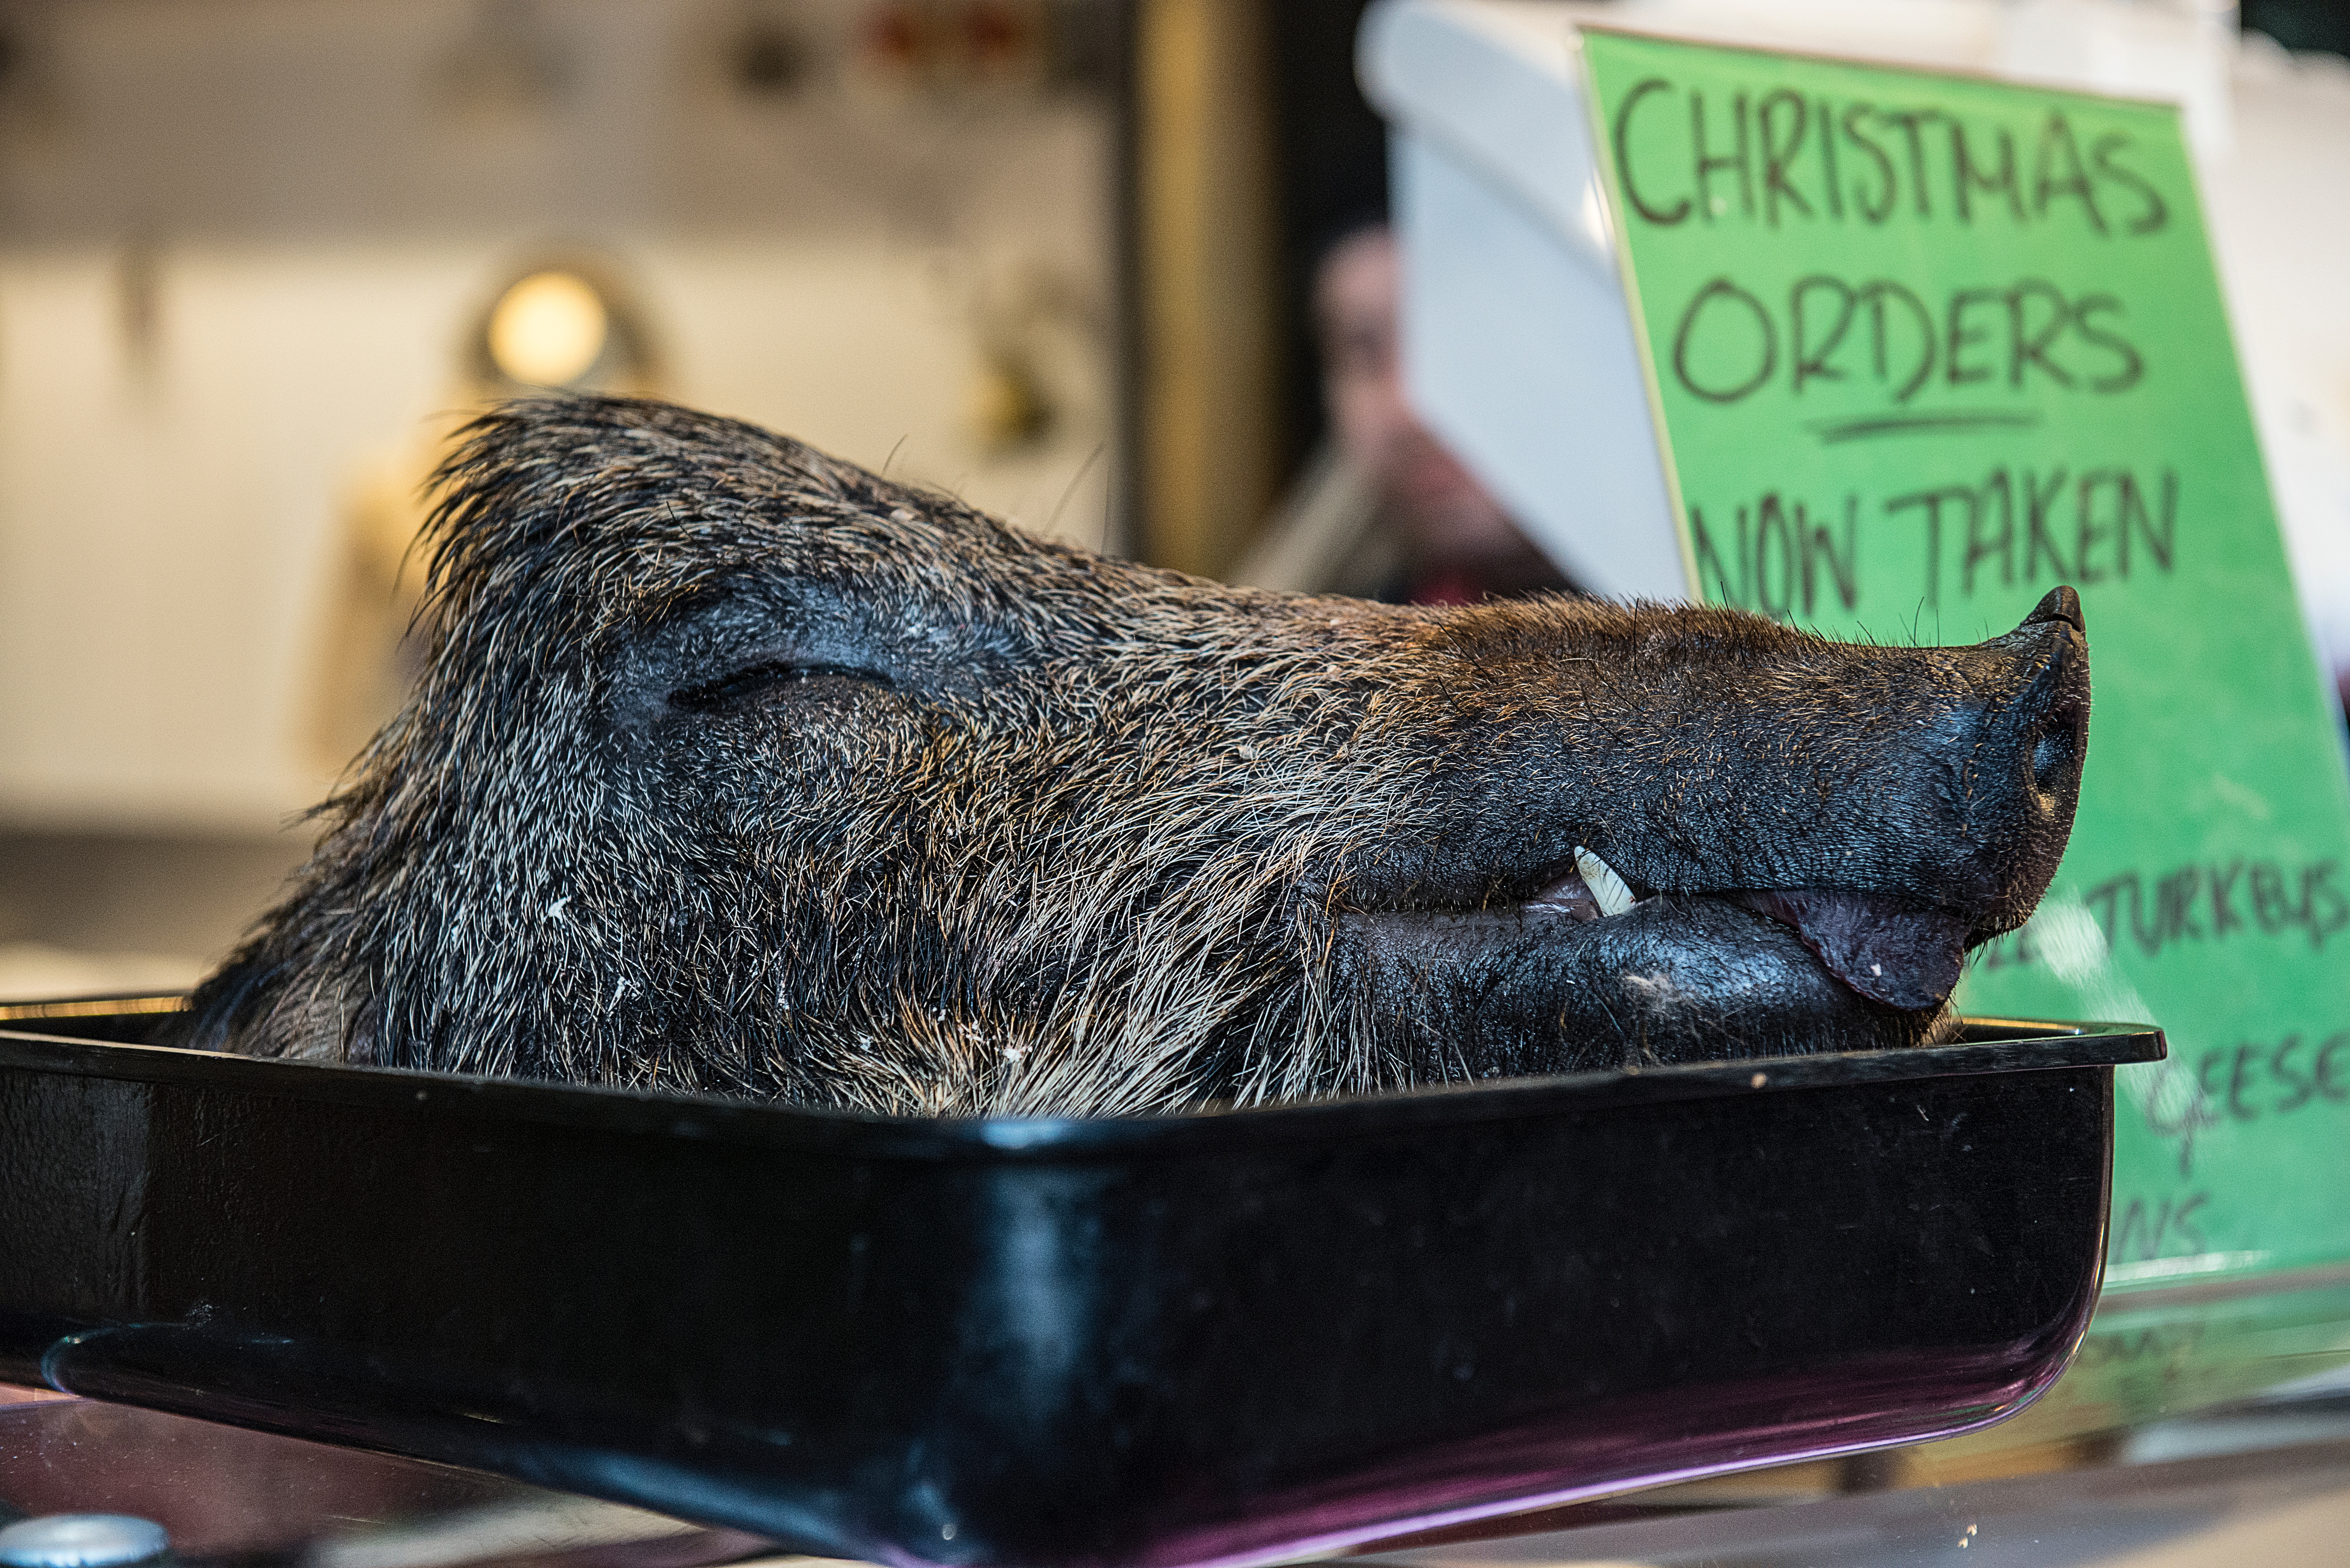
dog, dog like mammal